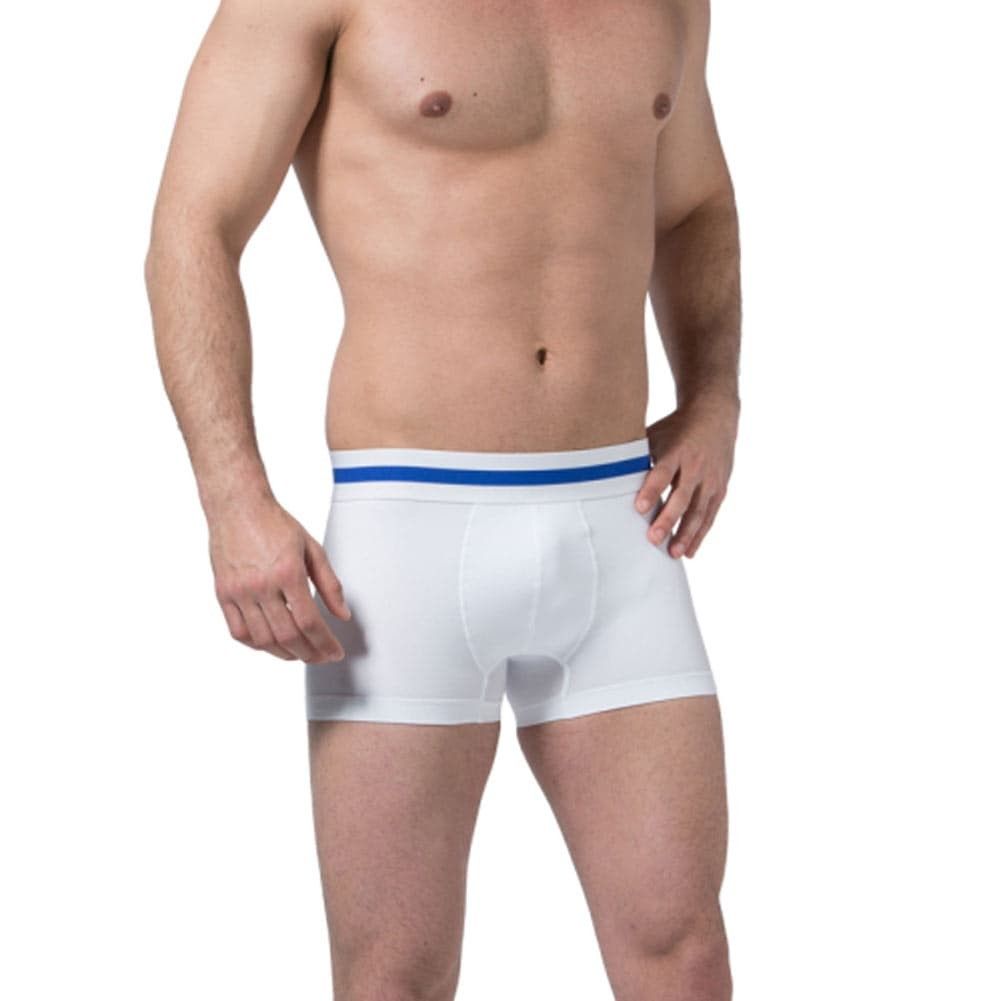
Gender: men